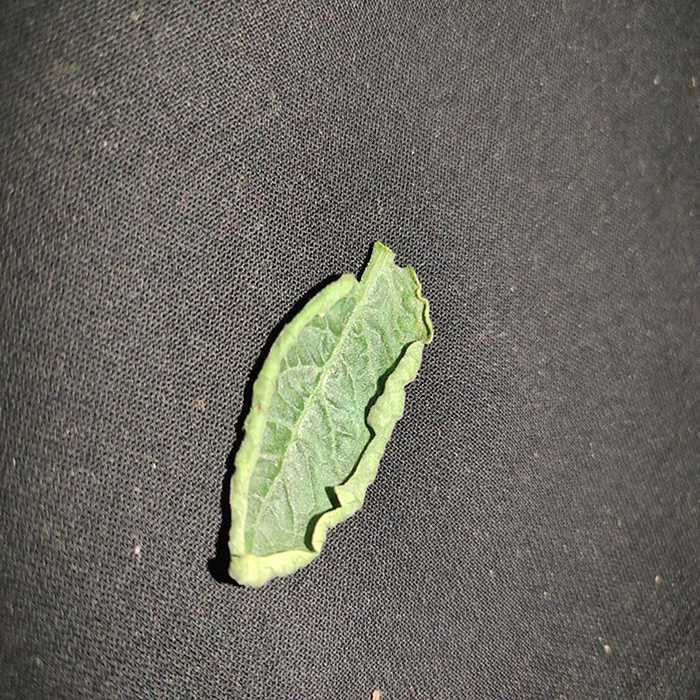
Plant: Tomato
Label: Tomato leaf curl virus